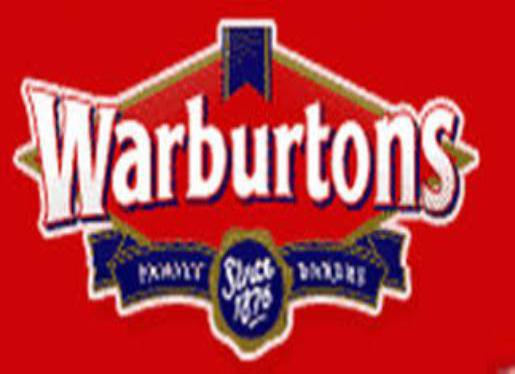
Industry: Food